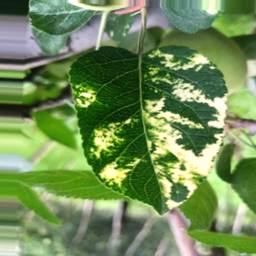
Label: Apple_Mosaic